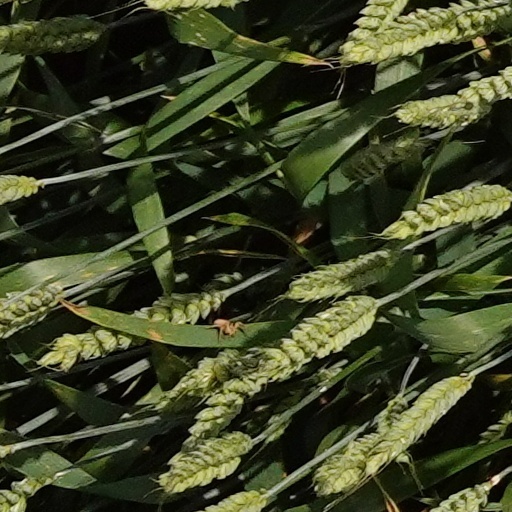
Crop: wheat